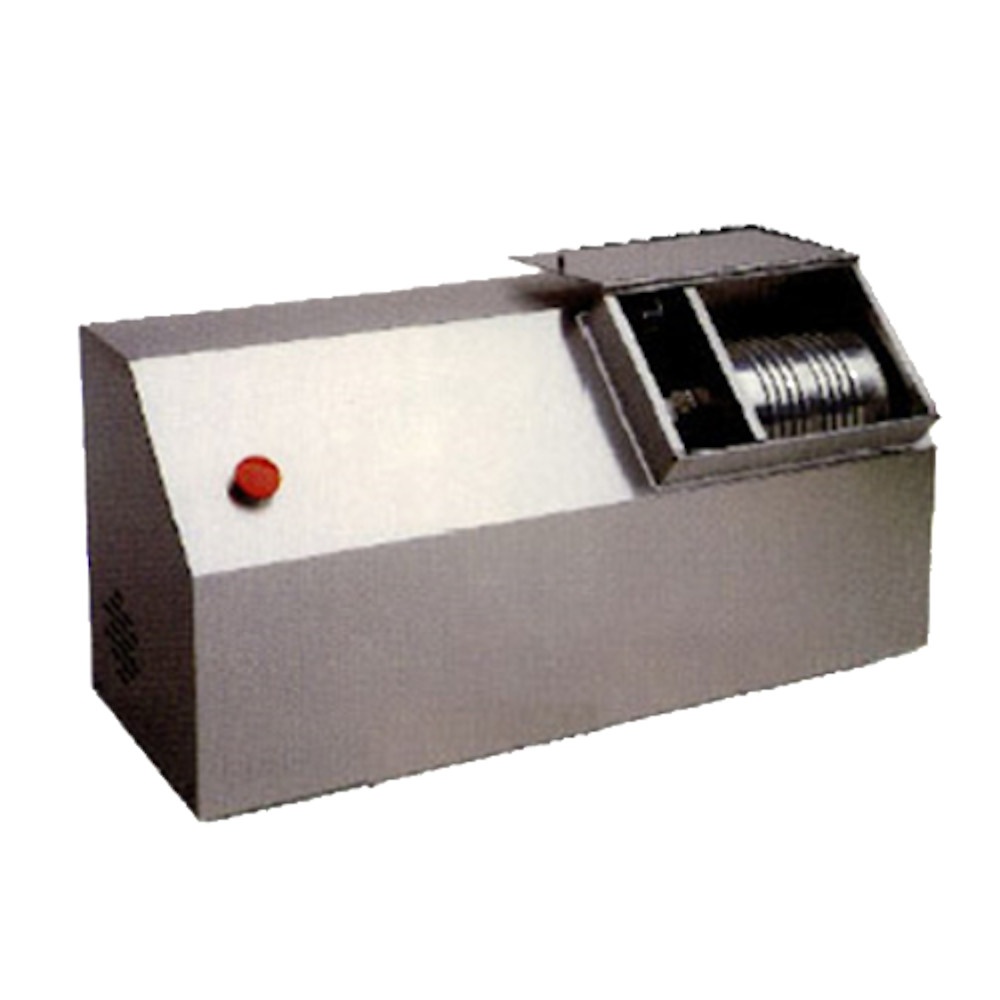
Edlund CH-5000/115V Manual Feed Cabinet Type Can Crusher 10 Cans Per Minute
Brand: Edlund
Features and Benefits: The Edlund CH-5000/115V is a manual feed air powered cabinet type can crusher that crushes 10 cans per minute and operates on 85 PSI minimum Additional Features: Easy to operate. Labor saving - eliminates need to open can bottom before crushing. For added safety, chamber covers must be closed to activate Can be used for #10 cans and other smaller sizes. Stainless steel cabinet and crusher box can be wiped down for easy cleaning Sits on table top or counter. •Maximum usage recommended: 1000 cans per day. Specifications: Electric: 115v/60/1-ph Amps: 20.0
Category: Home & Garden > Kitchen & Dining > Kitchen Tools & Utensils > Can Crushers